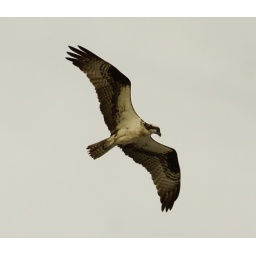
Great Shot of an osprey flying high over the ocean in Jacksonville Beach.